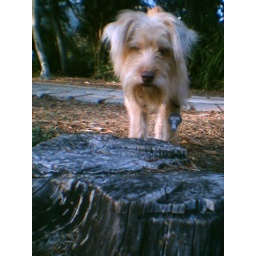
My dog praying in front of a tree